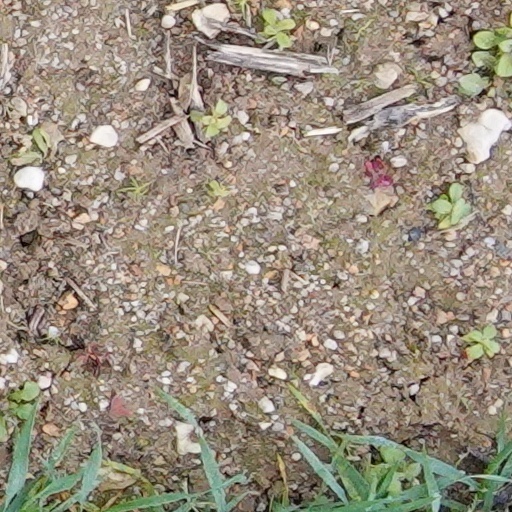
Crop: wheat